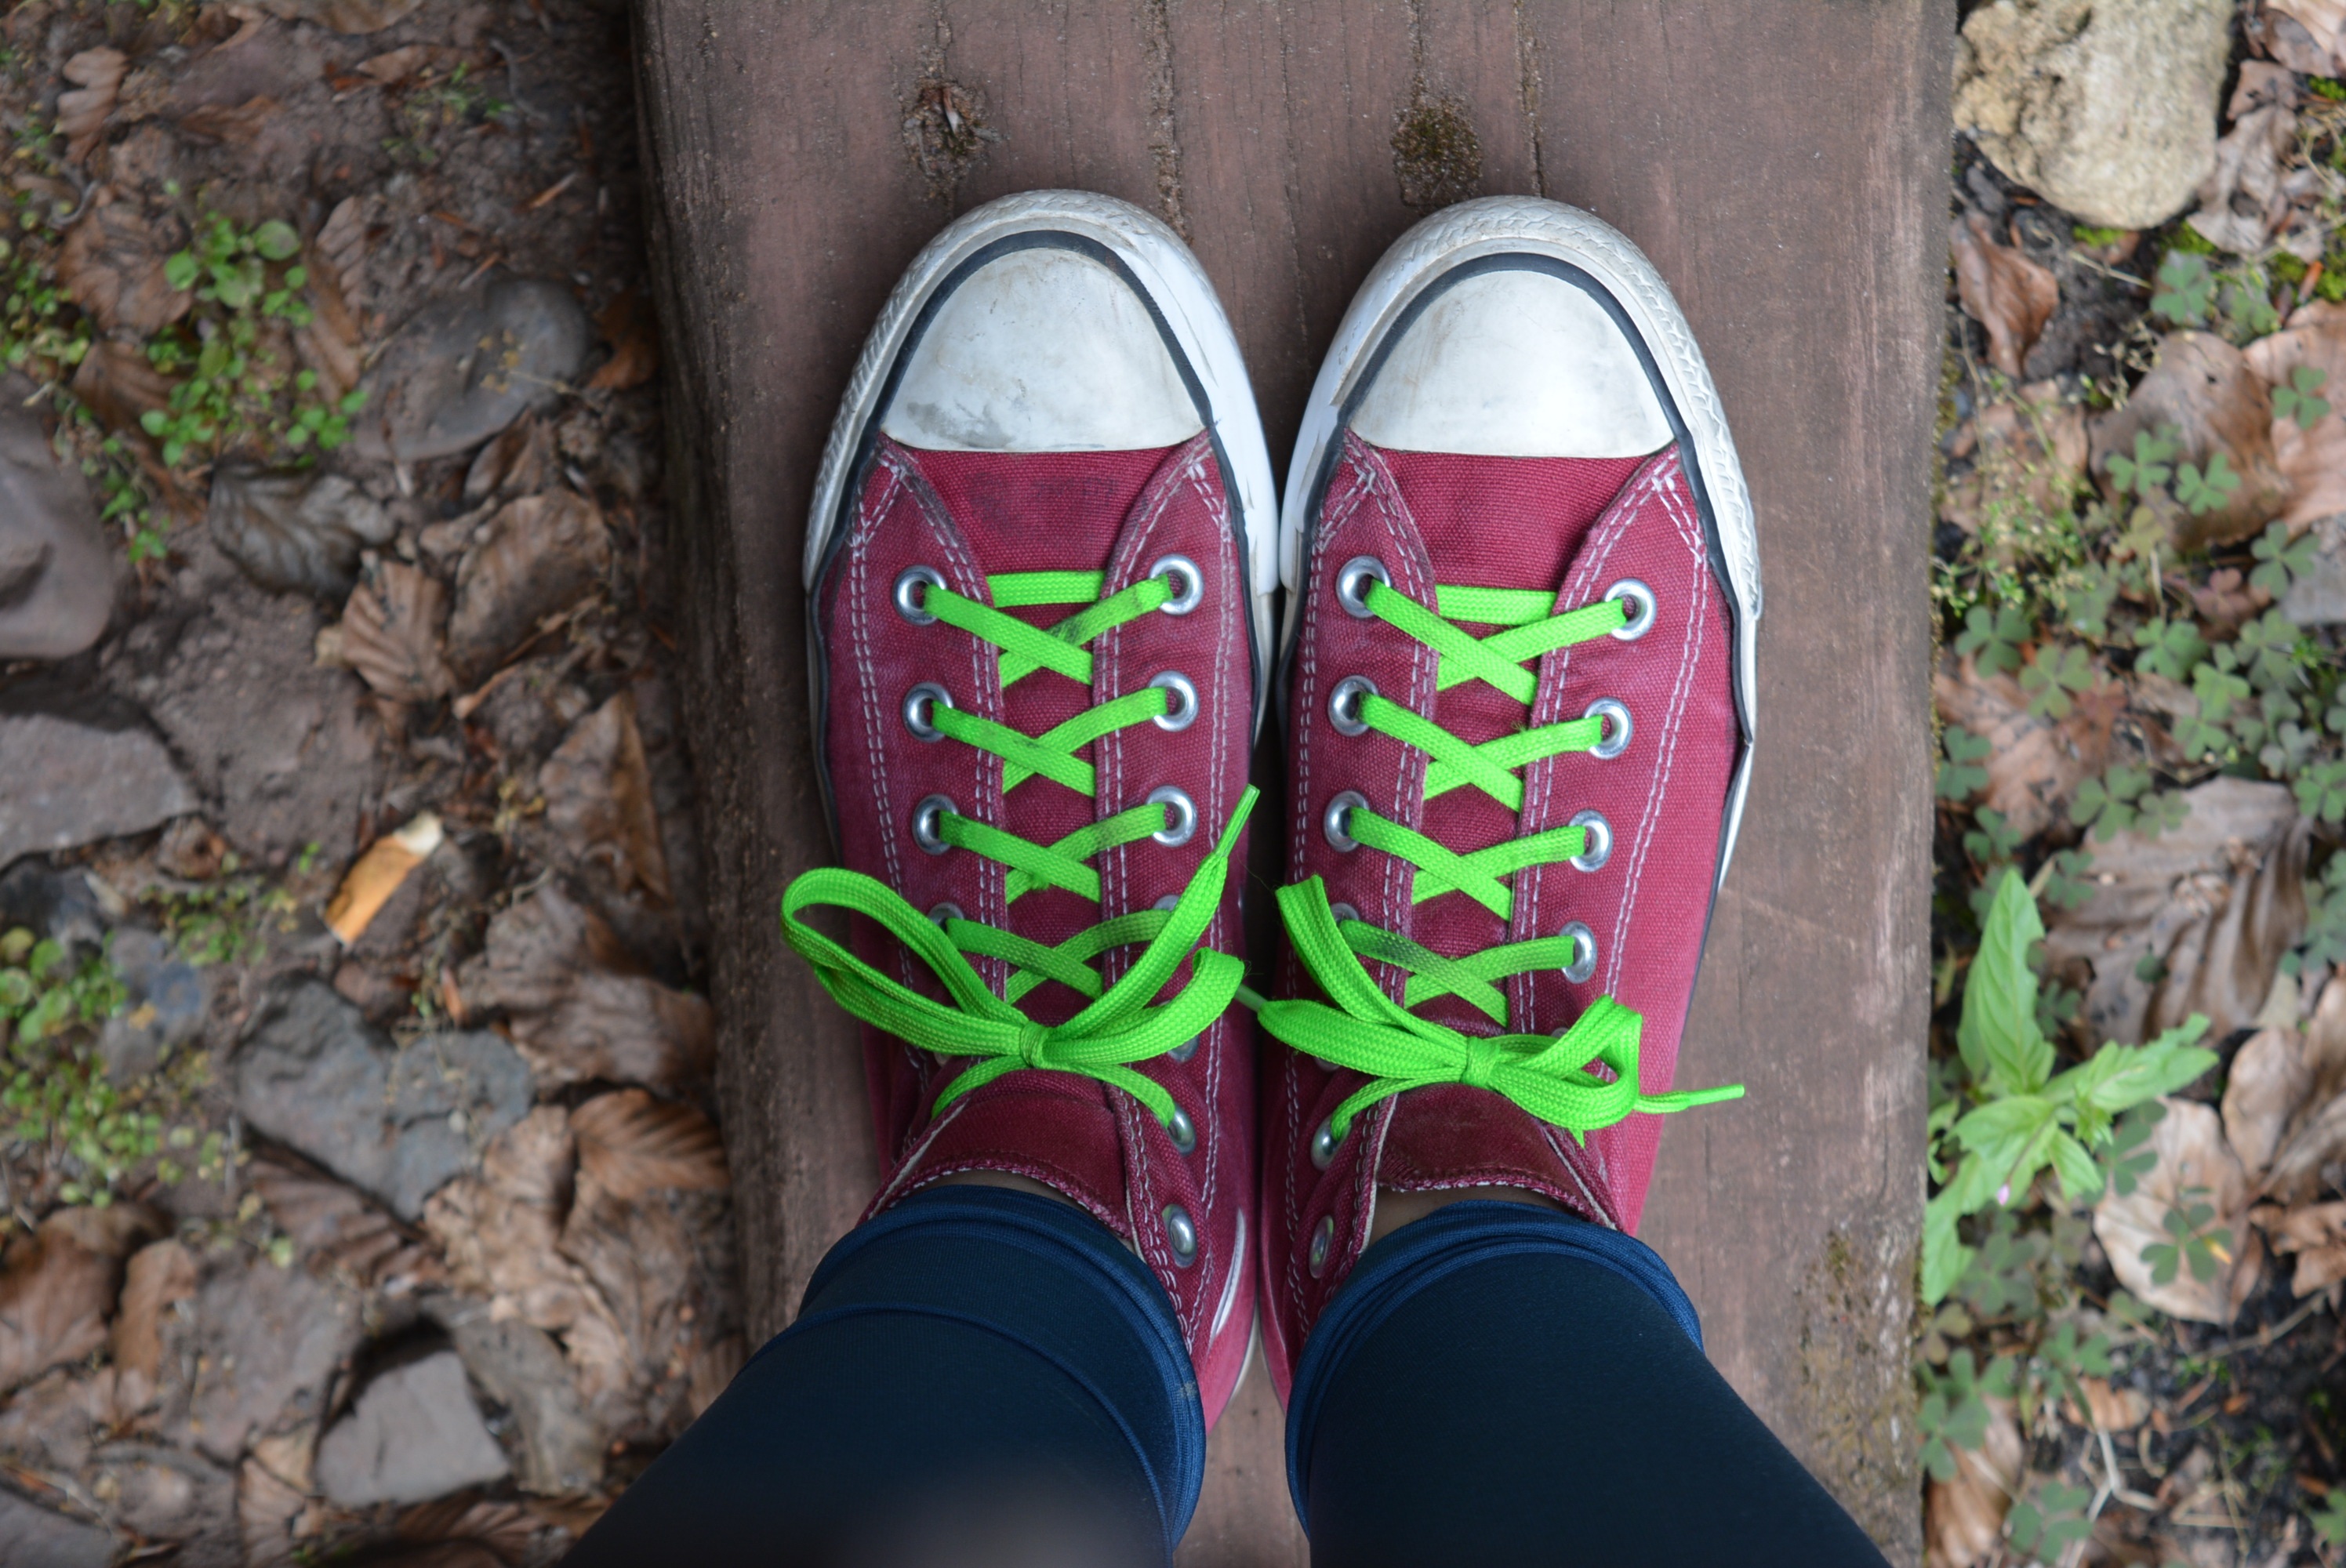
shoe, flower, running, leg, spring, green, red, teenager, shoelace, shoes, sneakers, converse, footwear, young people, physical exercise, chuck s